Lewis and Clark High School

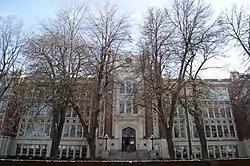
North entrance on 4th Avenue

Lewis and Clark High School is a four-year public secondary school in Spokane, Washington, United States. Opened in 1912, it is located at 521 W. Fourth Ave. in the Cliff/Cannon neighborhood of downtown Spokane, bounded by I-90 to the north and MultiCare Deaconess Hospital to the west. It replaced South Central High School, destroyed by fire in 1910, and was named for the two leaders of the Corps of Discovery.